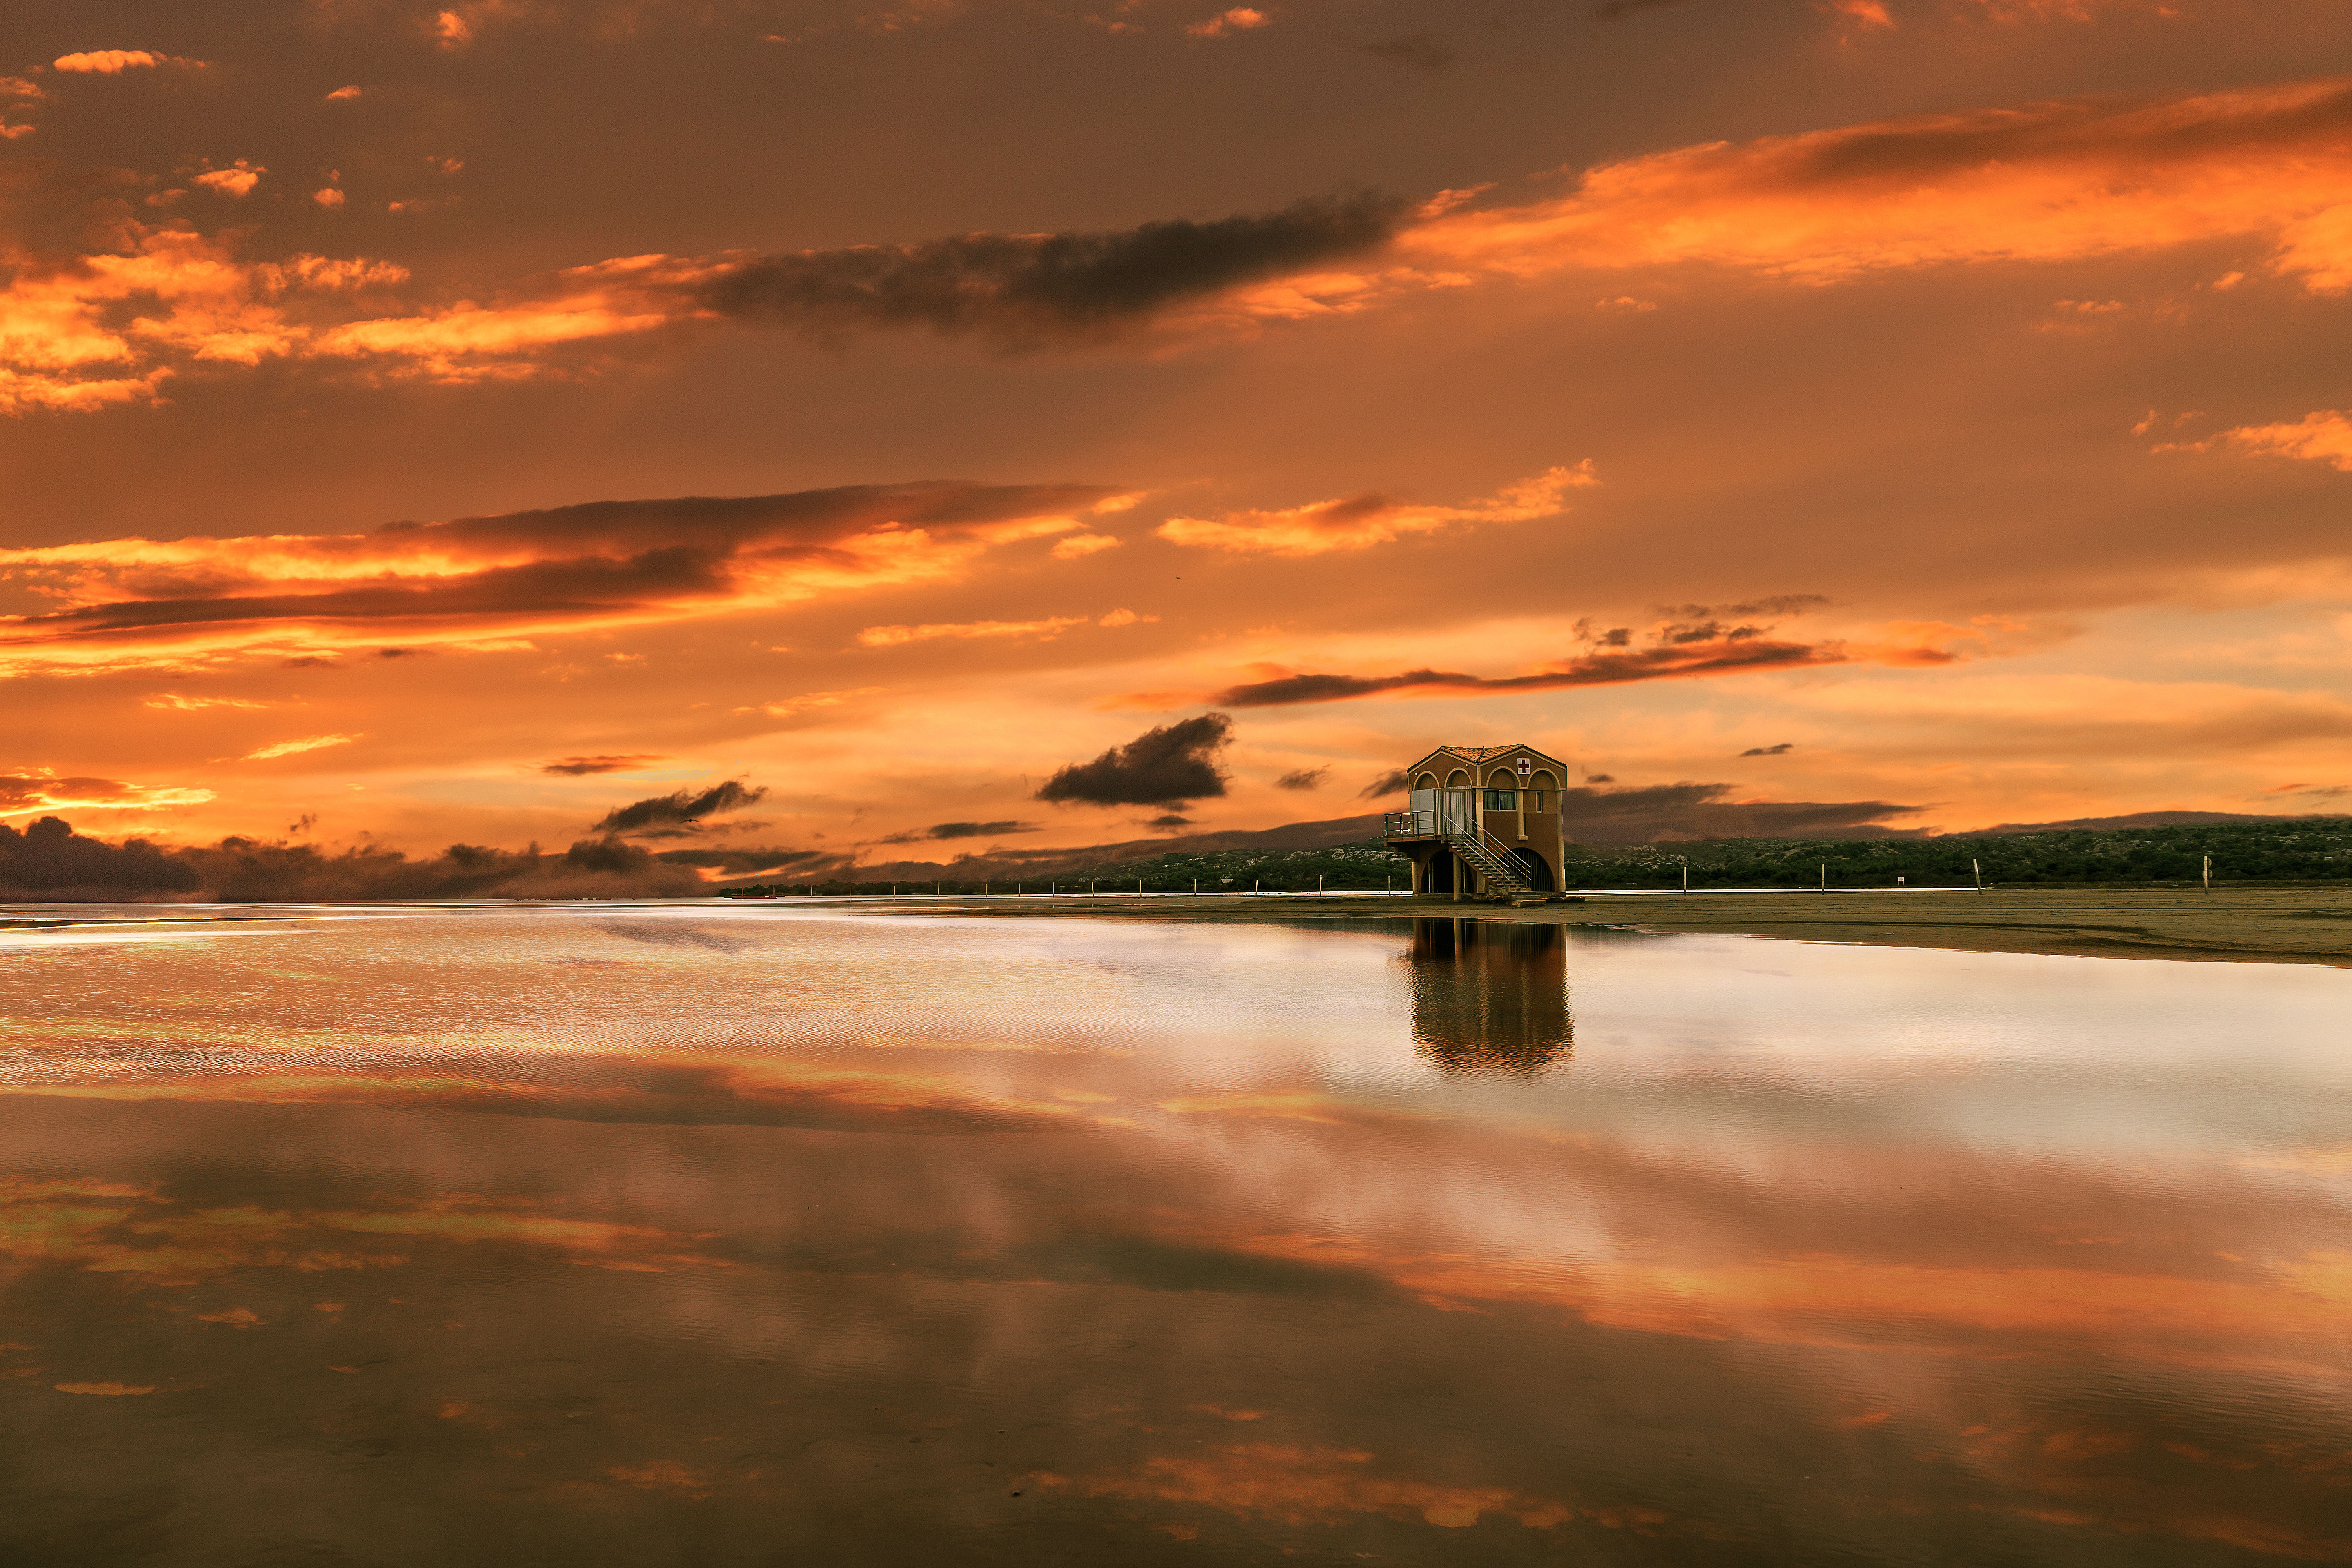
sea, coast, nature, ocean, horizon, cloud, sky, sunrise, sunset, sunlight, morning, shore, dawn, river, dusk, evening, reflection, cool image, i, loch, afterglow, atmospheric phenomenon